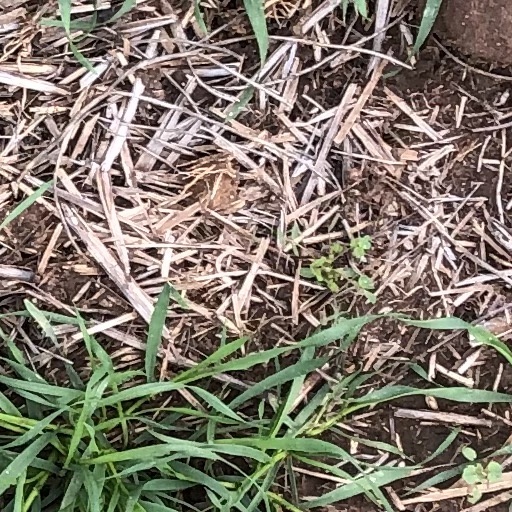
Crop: wheat